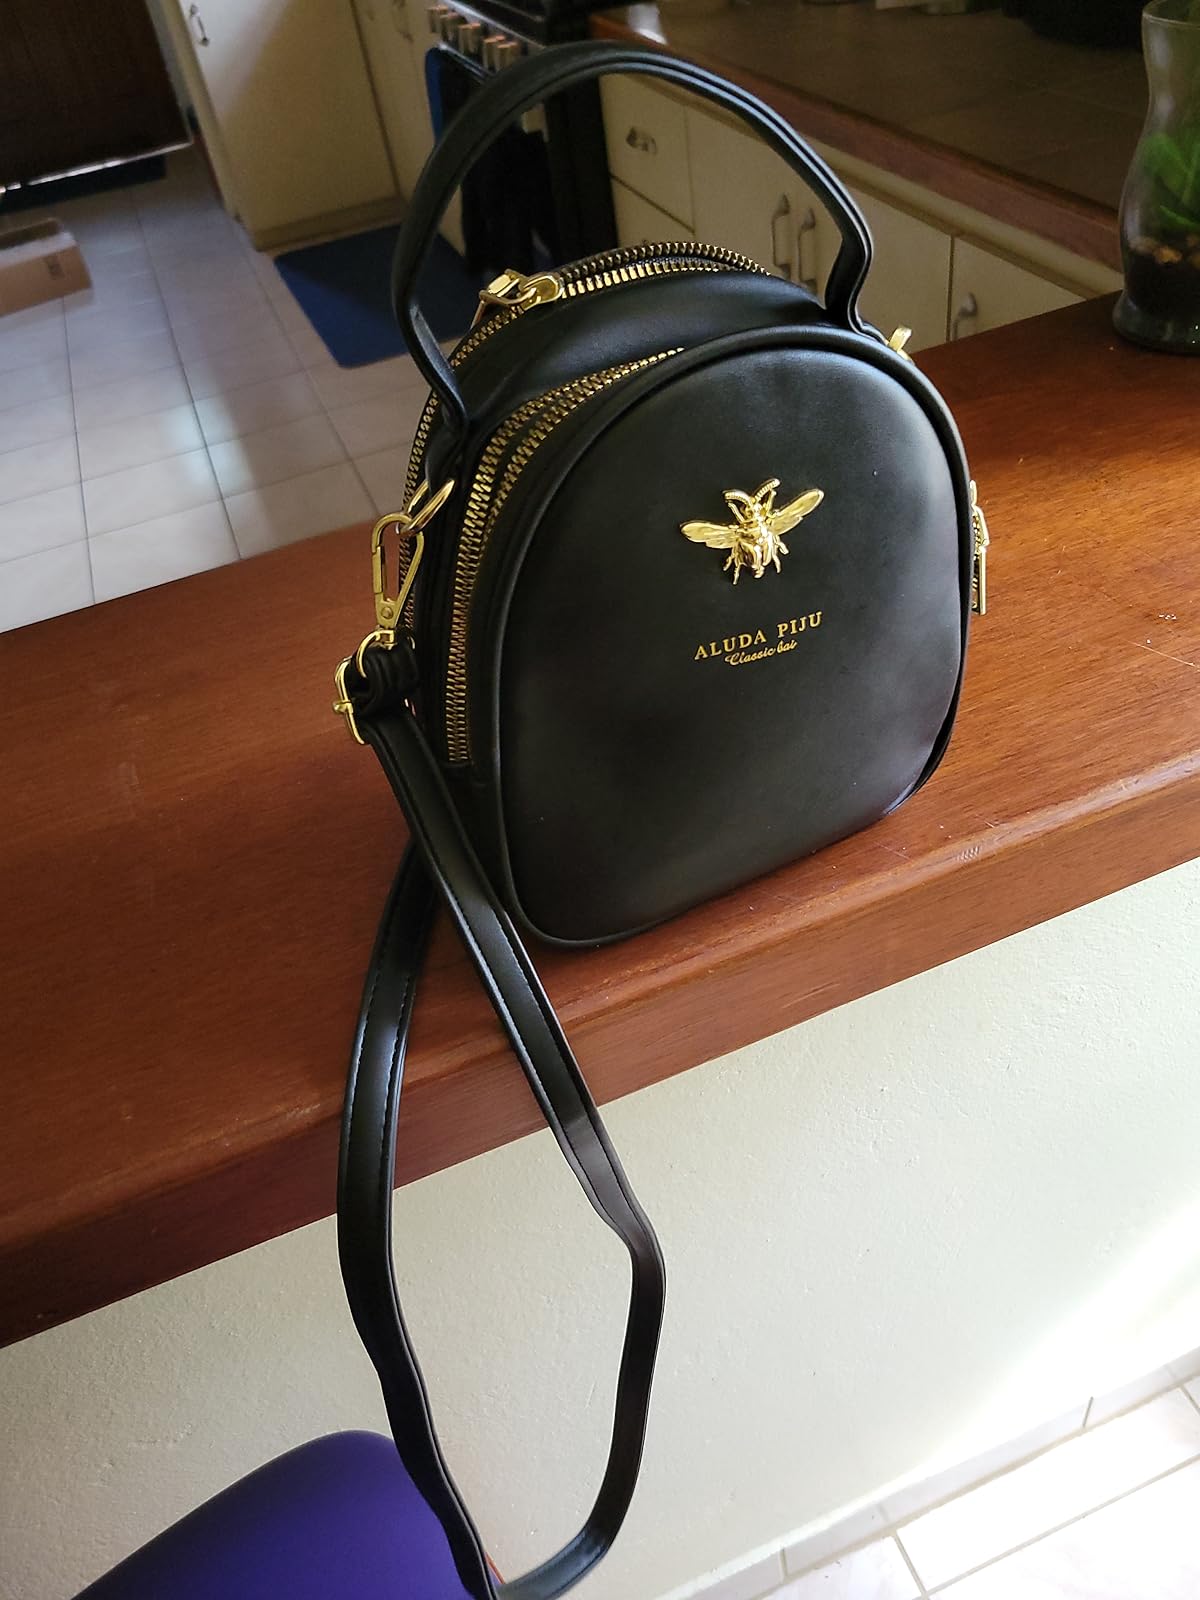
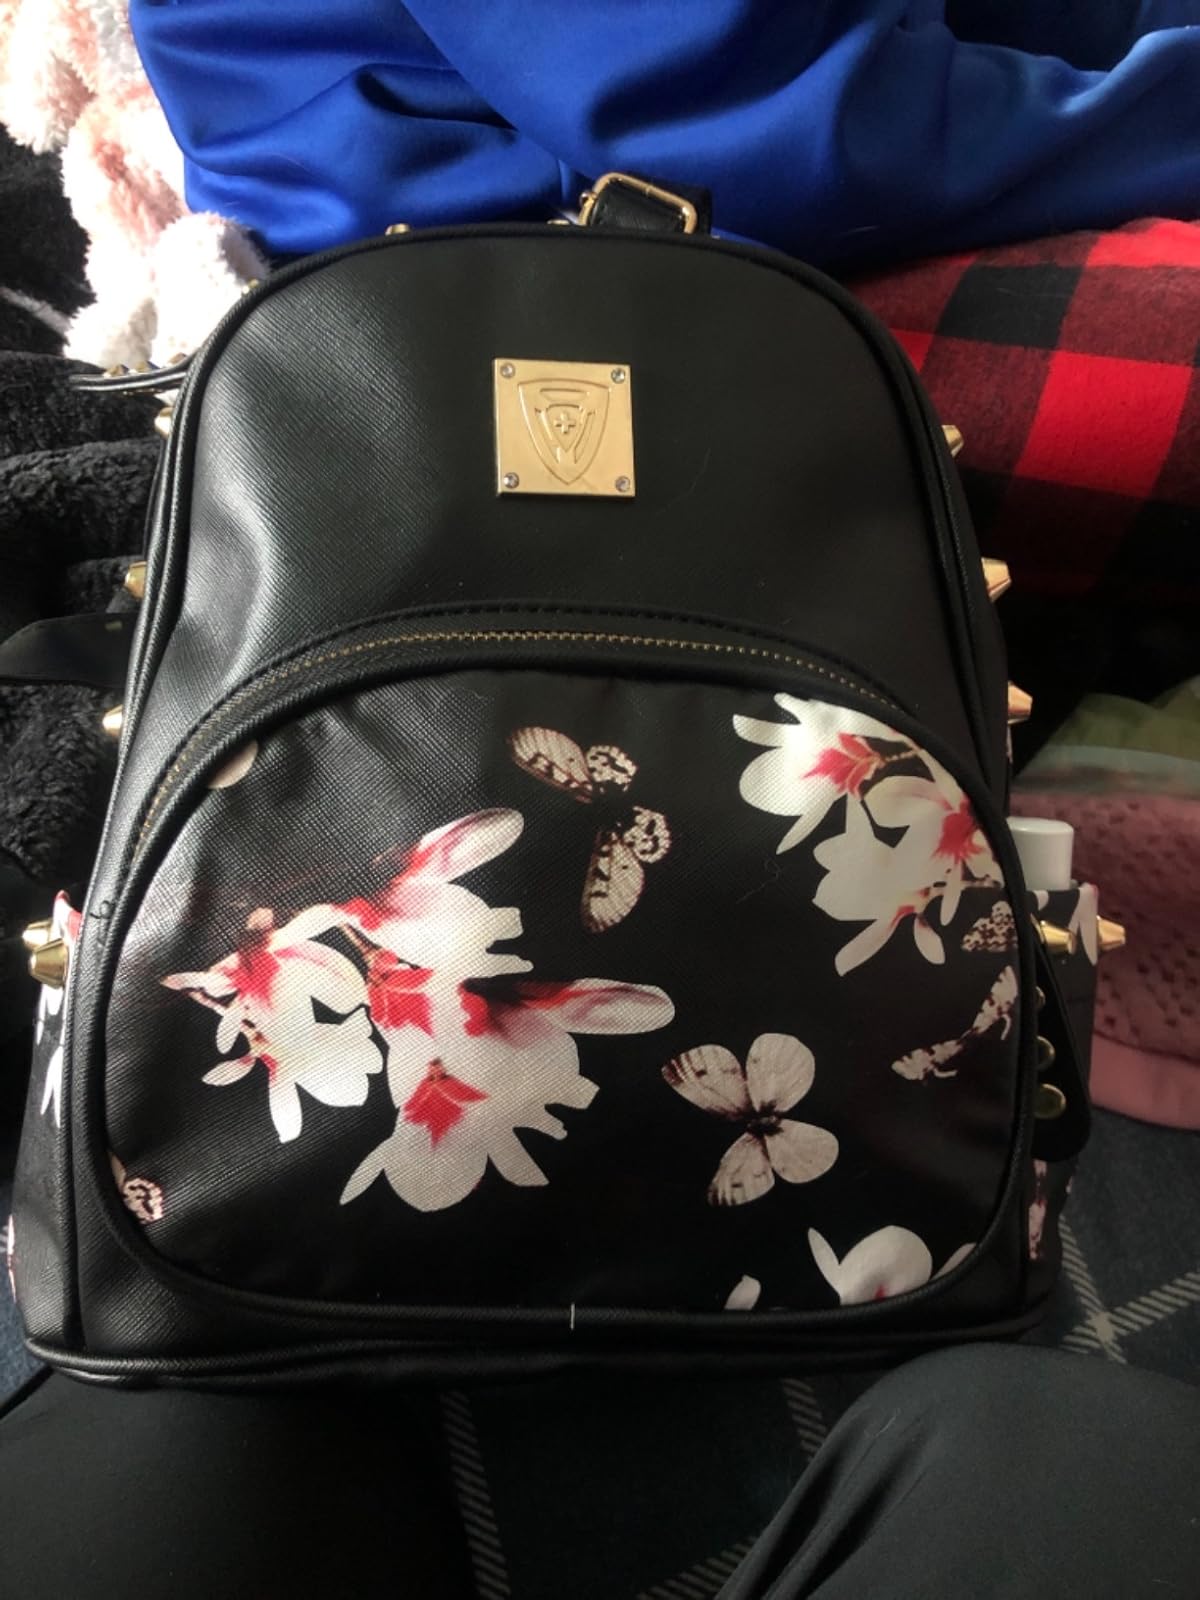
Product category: accessories_handbag
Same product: no